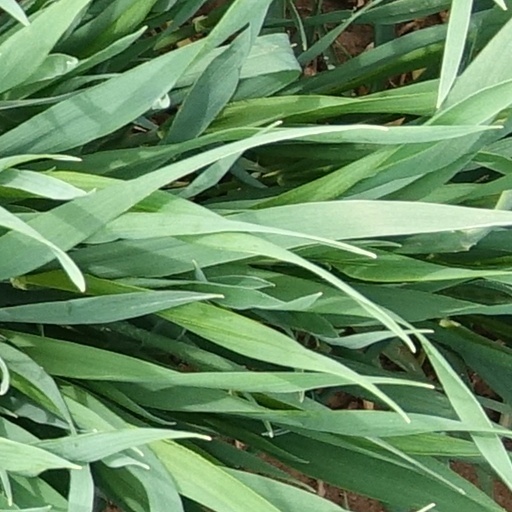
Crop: wheat